Ibou Touray

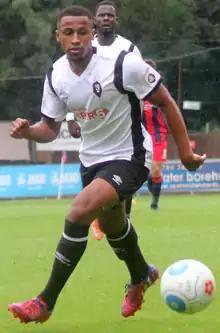
Touray playing for Salford City in 2017.

In May 2017, he signed for Salford City. Touray made his Salford City debut in the opening game of the season, in a 2–0 loss against Darlington. At the conclusion of the 2018–19 season as Salford earned back-to-back promotions into the Football League, Touray scored Salford's third goal in the 2019 National League play-off final, a 3–0 victory against AFC Fylde at Wembley Stadium on 11 May 2019. In 2021, he played in the delayed 2020 EFL Trophy final against Portsmouth, helping keep a clean sheet in a 0–0 draw before Salford won the resulting penalty shoot-out.